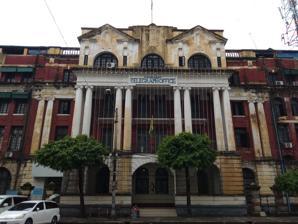
Building: Central Telegraph Office, Yangon
Country: Myanmar
Year built: 1917
Central Telegraph Office ဗဟိုကြေးနန်းရုံး General information Location Yangon , Myanmar Coordinates 16°46′27″N 96°09′41″E / 16.774131°N 96.161312°E / 16.774131; 96.161312 Completed 1917 Design and construction Architect(s) John Begg Central Telegraph Office ( Burmese : ဗဟိုကြေးနန်းရုံး ) is a colonial-era landmark in Yangon, Myanmar (formerly Rangoon , Burma ), designated in the Yangon City Heritage List . The building, located on the corner of Pansodan and Maha Bandula Roads, now houses the a government office, Myanma Posts and Telecommunications (MPT). Central Telegraph Office was designed by John Begg , a government architect who had also designed other colonial era buildings in the city, including Custom House on Strand Road, and the Printing and Publishing Enterprise building . Construction for the four-story, steel-framed building, took place between 1913 and 1917, delivered by Clark & Greig. For a time, the building also housed the Burma Broadcasting Service . References